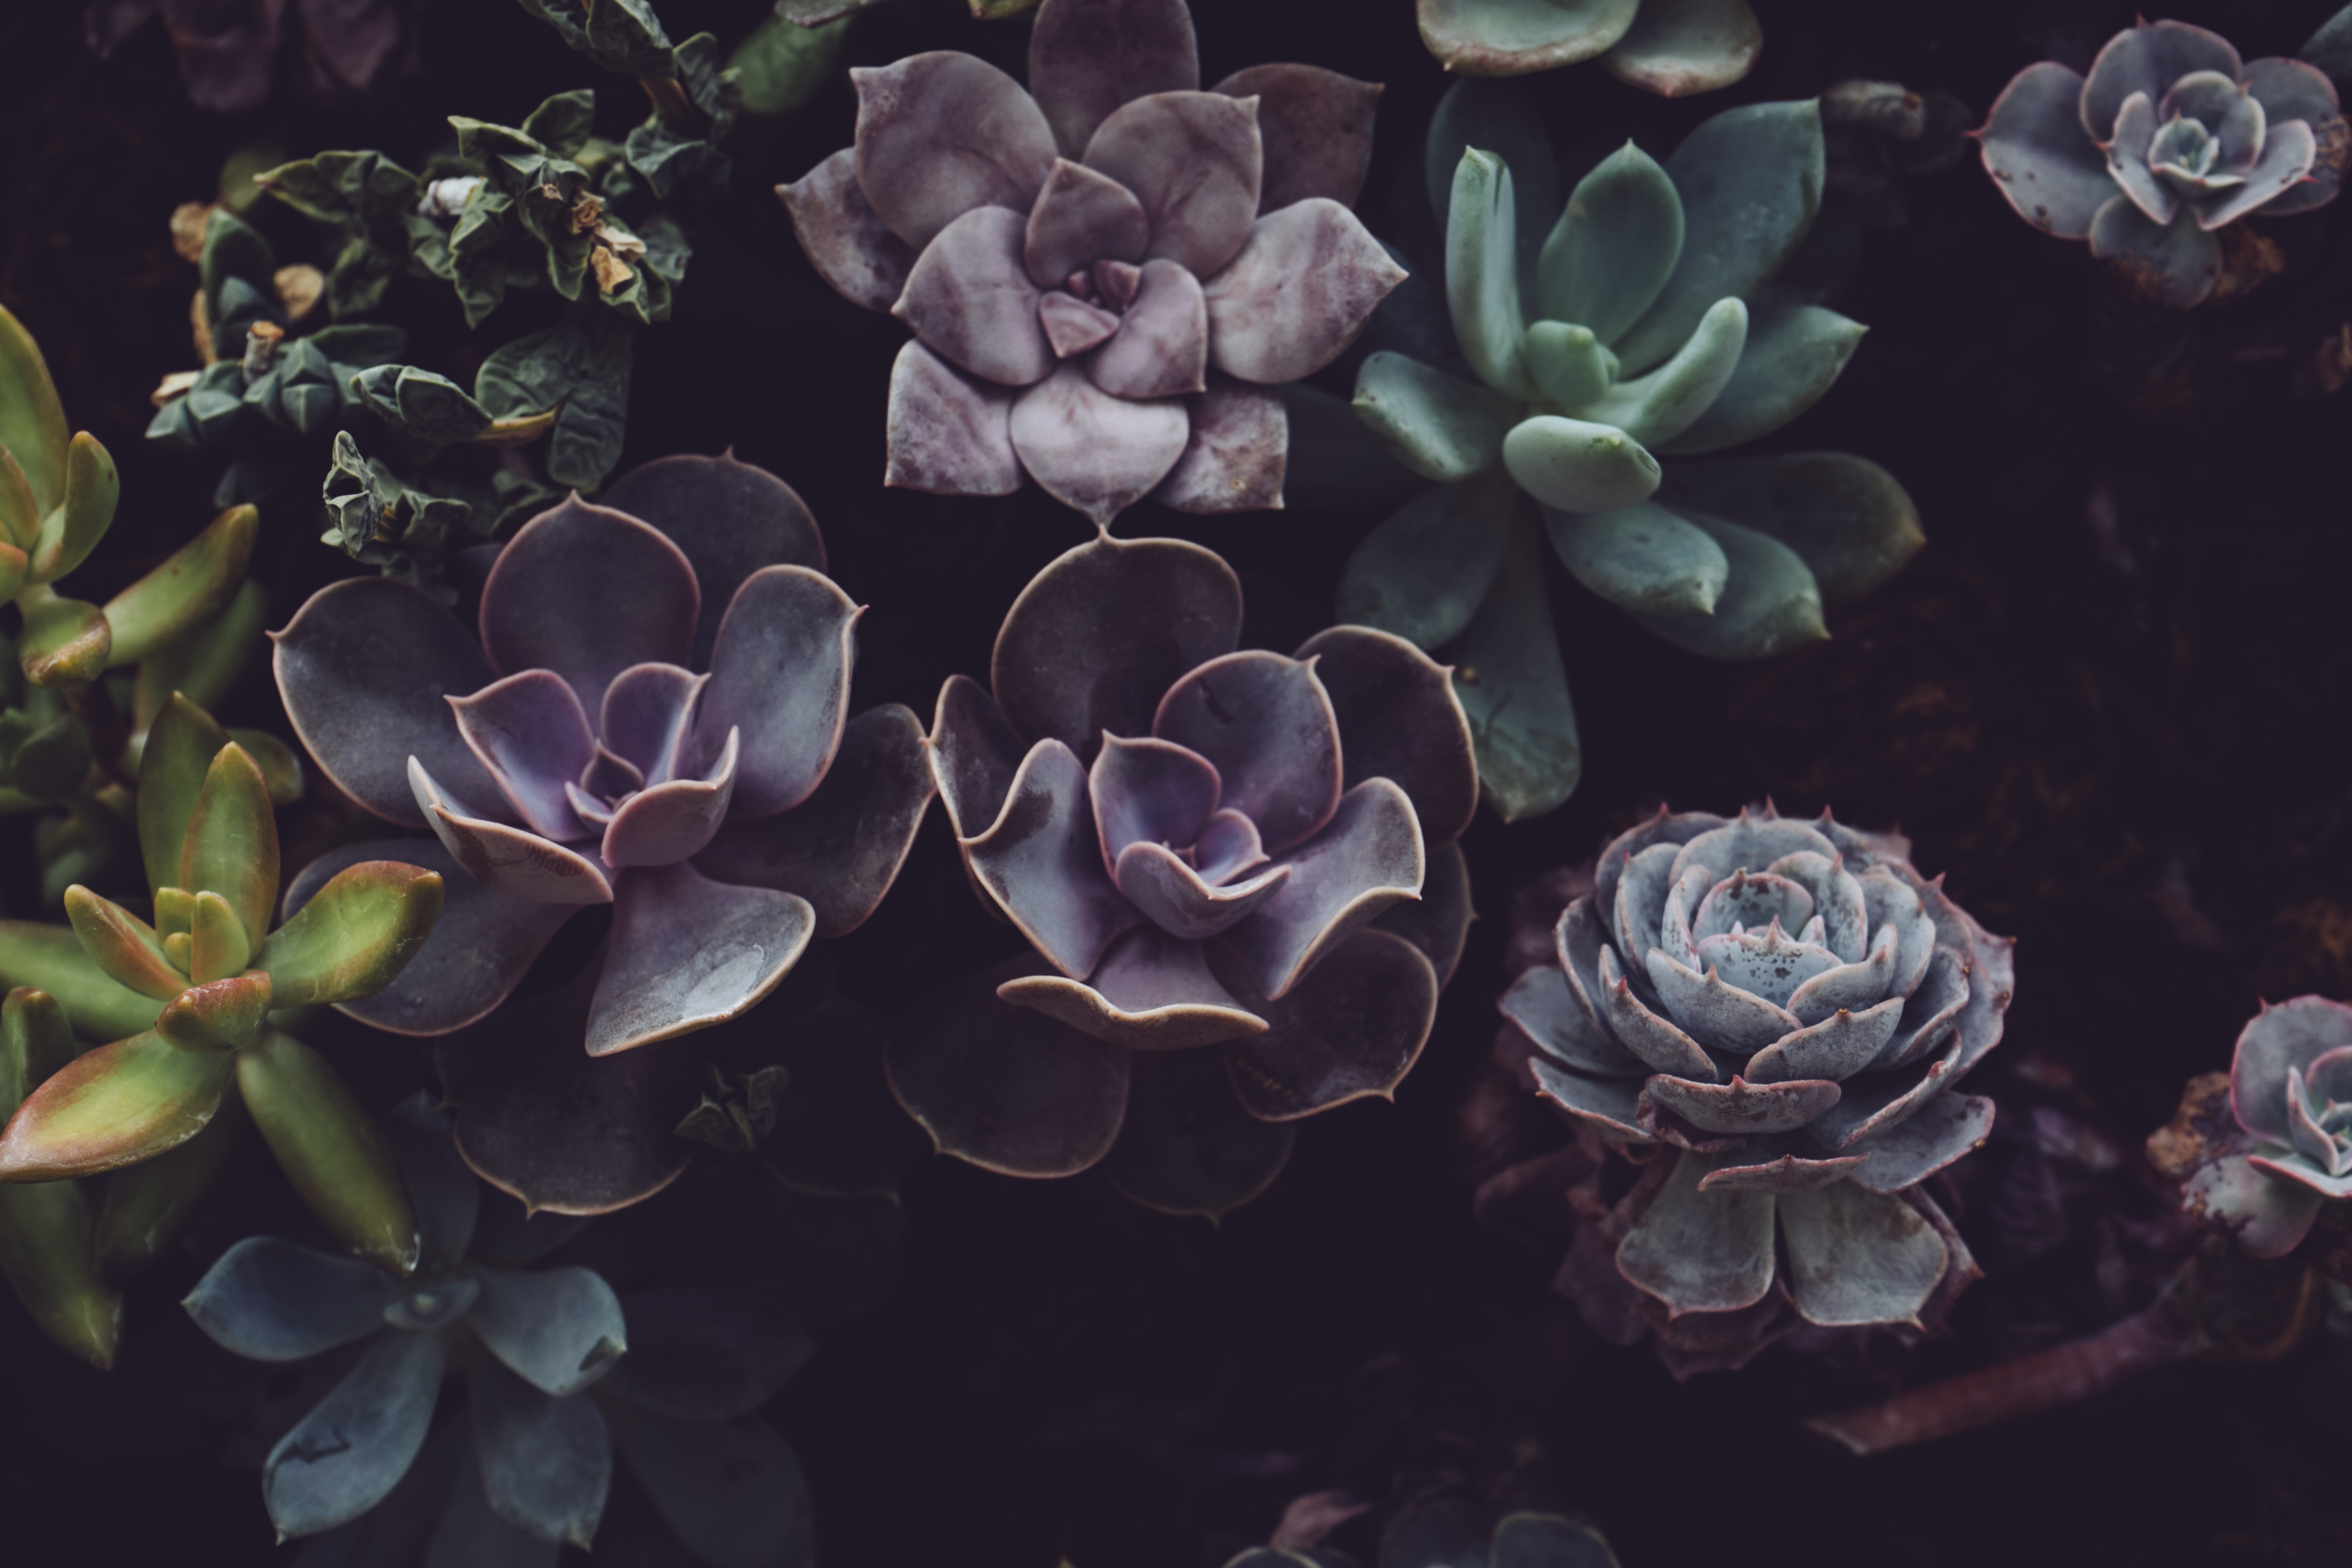
plant, leaf, flower, petal, botany, succulent, flora, still life, botanical, painting, greenery, flowering plant, still life photography, land plant